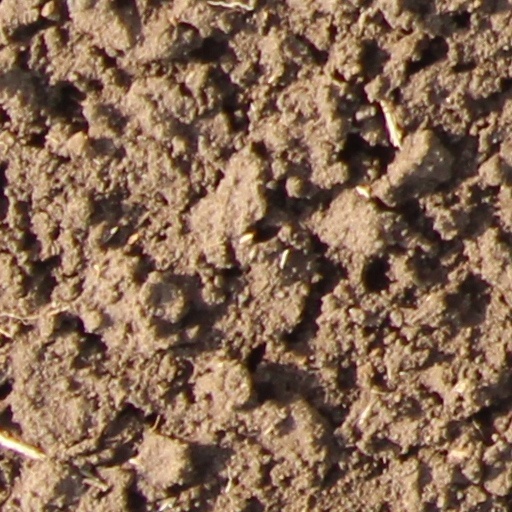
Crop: wheat